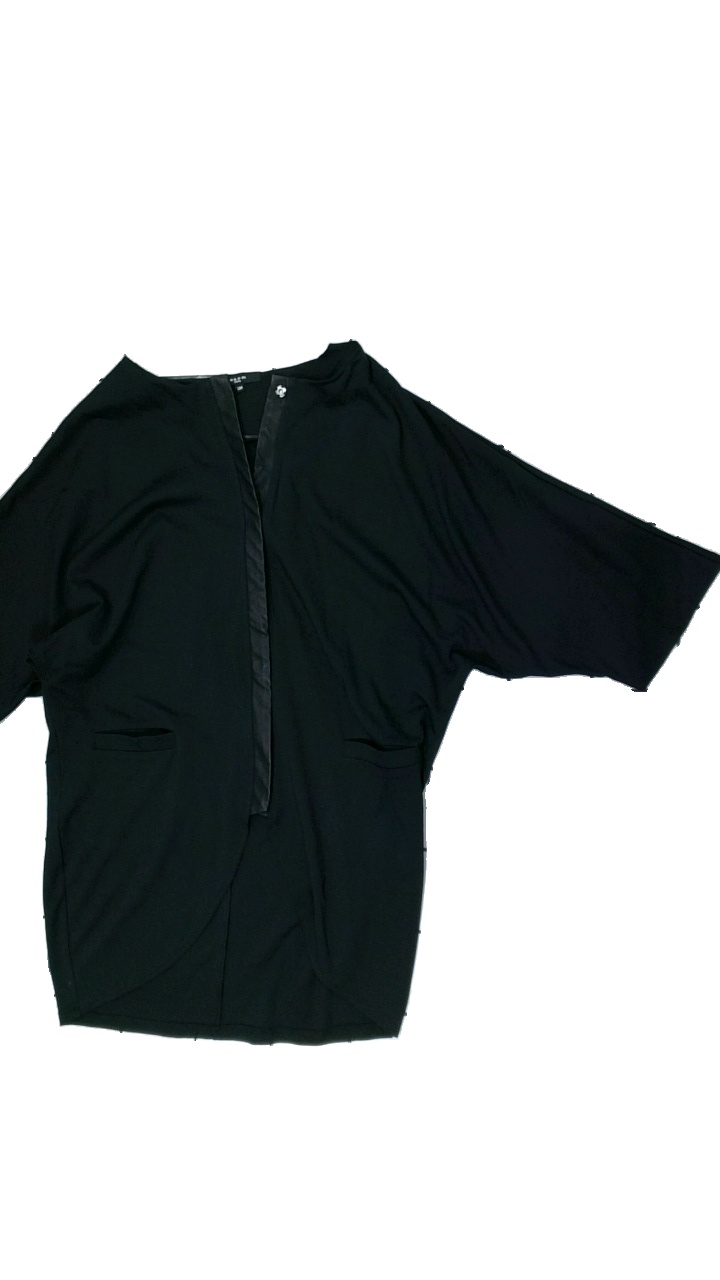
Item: Top (Ladies)
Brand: Mapp
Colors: Black
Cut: Oversize
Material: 76% Viscose 24% Polyester
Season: All
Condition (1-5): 5
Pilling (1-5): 5
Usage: Reuse
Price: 50-100